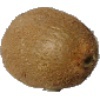
Label: kiwi